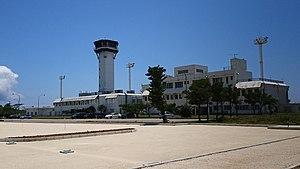
L’aéroport de Shimojishima, code AITA : SHI • code OACI : RORS, est situé sur l'île de Shimoji-jima, sur Miyakojima, Préfecture d'Okinawa, Japon. Il y a un terminal low cost depuis mars 2019.